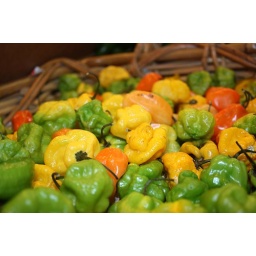
While I'm not a fan of peppers I loved how this basket of them looked in the market